The British Invasion (professional wrestling)

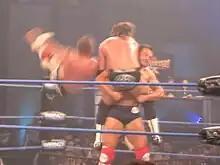
The British Invasion performing the bearhug / diving European uppercut combination on James Storm

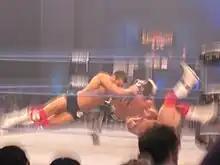
The British Invasion performing the double straight jacket neckbreaker on Alex Shelley

On 30 June edition of "Impact Wrestling", Williams and Magnus turned face by responding to Mexican America's bad remarks by praising the United States. They were then attacked until Rob Terry, who had been recently exiled from Immortal, returned to save them, effectively adding him back to the group. On 14 July edition of "Impact Wrestling", Mexican America's Anarquia and Hernandez defeated Williams and Magnus in a TNA World Tag Team Championship number one contender's match, following outside interference from their stablemate Rosita. After the grudge match, Terry's reunion with Magnus and Williams was abruptly forgotten as he no longer accompanied them to matches and eventually formed a new alliance with Robbie E. In December, Magnus went on to form a new tag team with Samoa Joe to rival tag team champions Crimson and Matt Morgan. On 2 February 2012, edition of "Xplosion", it was announced that due to Magnus' alliance with Joe, the British Invasion had disbanded. On 18 March 2013, The British Invasion reunited to take part in the World Cup of Wrestling. Magnus and Williams also reunited on 2 February 2014 for the Joker's Wild II pay-per-view.